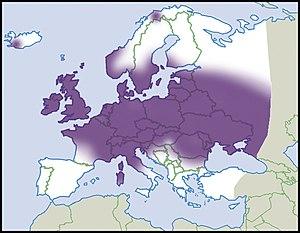
Repartition en Europe, niveau de connaissance de 2012. Description de la source en français Italiano: Distribuzione in Europa, livello di conoscenza del 2012. Descrizione della fonte in italiano Português: Distribuição na Europa, nível de conhecimento de 2012. Descrição da fonte em português Čeština: Distribuce v Evropě, úroveň znalostí v roce 2012 Polski: Dystrybucja w Europie, poziom wiedzy z 2012 roku Русский: Распространение в Европе, уровень знаний в 2012 году